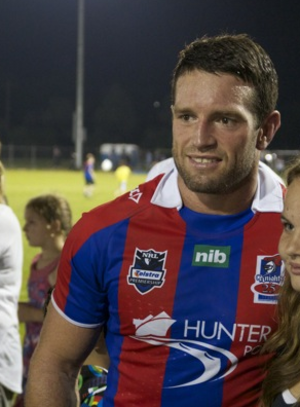
Danny Buderus, né le 6 février 1978 à Taree, est un joueur de rugby à XIII australien évoluant au poste de talonneur ou de demi de mêlée depuis les années 1990. Au cours de sa carrière, il a notamment le prix de meilleur joueur de National Rugby League en 2004. Il a évolué sous les couleurs de Newcastle Knights en NRL avant de rejoindre l'hémisphère nord et le club de Leeds Rhinos en 2009. Il a également porté le maillot de la sélection d'Australie, des New South Wales Blues pour le State of Origin et de County pour le City vs Country Origin.